Nevada County Narrow Gauge Railroad

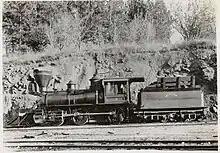
Nevada County Narrow Gauge RR #5, at Colfax, California. This engine still exists and is at the Nevada County Narrow Gauge Railroad Museum in Nevada City, California (Bancroft Library, UC Berkeley Collection).

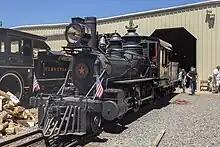
Restored Nevada County Narrow Gauge #5 on display during a visit to the Nevada State Railroad Museum in 2022

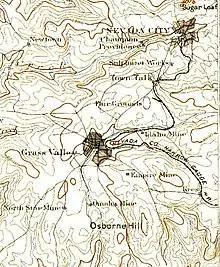
Route in 1895 from Nevada City to Grass Valley

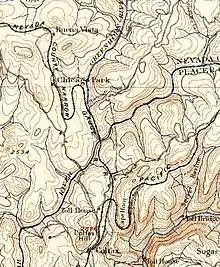
Route from Grass Valley to Colfax in 1902

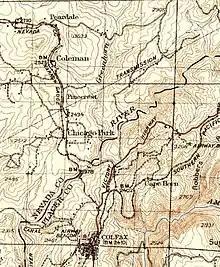
Route from Grass Valley to Colfax in 1938

The need for rail service in the semi-mountainous and wooded area of Grass Valley and Nevada City was precipitated by mining operations subsequent to the California Gold Rush. In addition, timber operators wanted to make their land accessible to the Southern Pacific Company in Colfax. On January 24, 1874, Charles Marsh, who was a prominent citizen of Nevada City (he was a civil engineer and a founder of the Central Pacific Railroad) and 19 others organized a "Committee of Twenty" to build a narrow-gauge railroad from Nevada City and Grass Valley to connect with the transcontinental railroad at Colfax. Marsh also served as chairman of the executive committee of the Nevada & Grass Valley Railroad Association, and with his surveying/engineering background undoubtedly had a significant role in the planning of the railroad. He was also one of the initial investors, purchasing $10,000 worth of stock (a 5% stake).